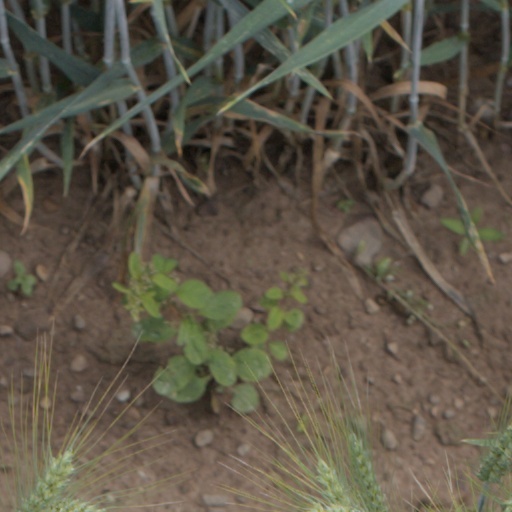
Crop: wheat